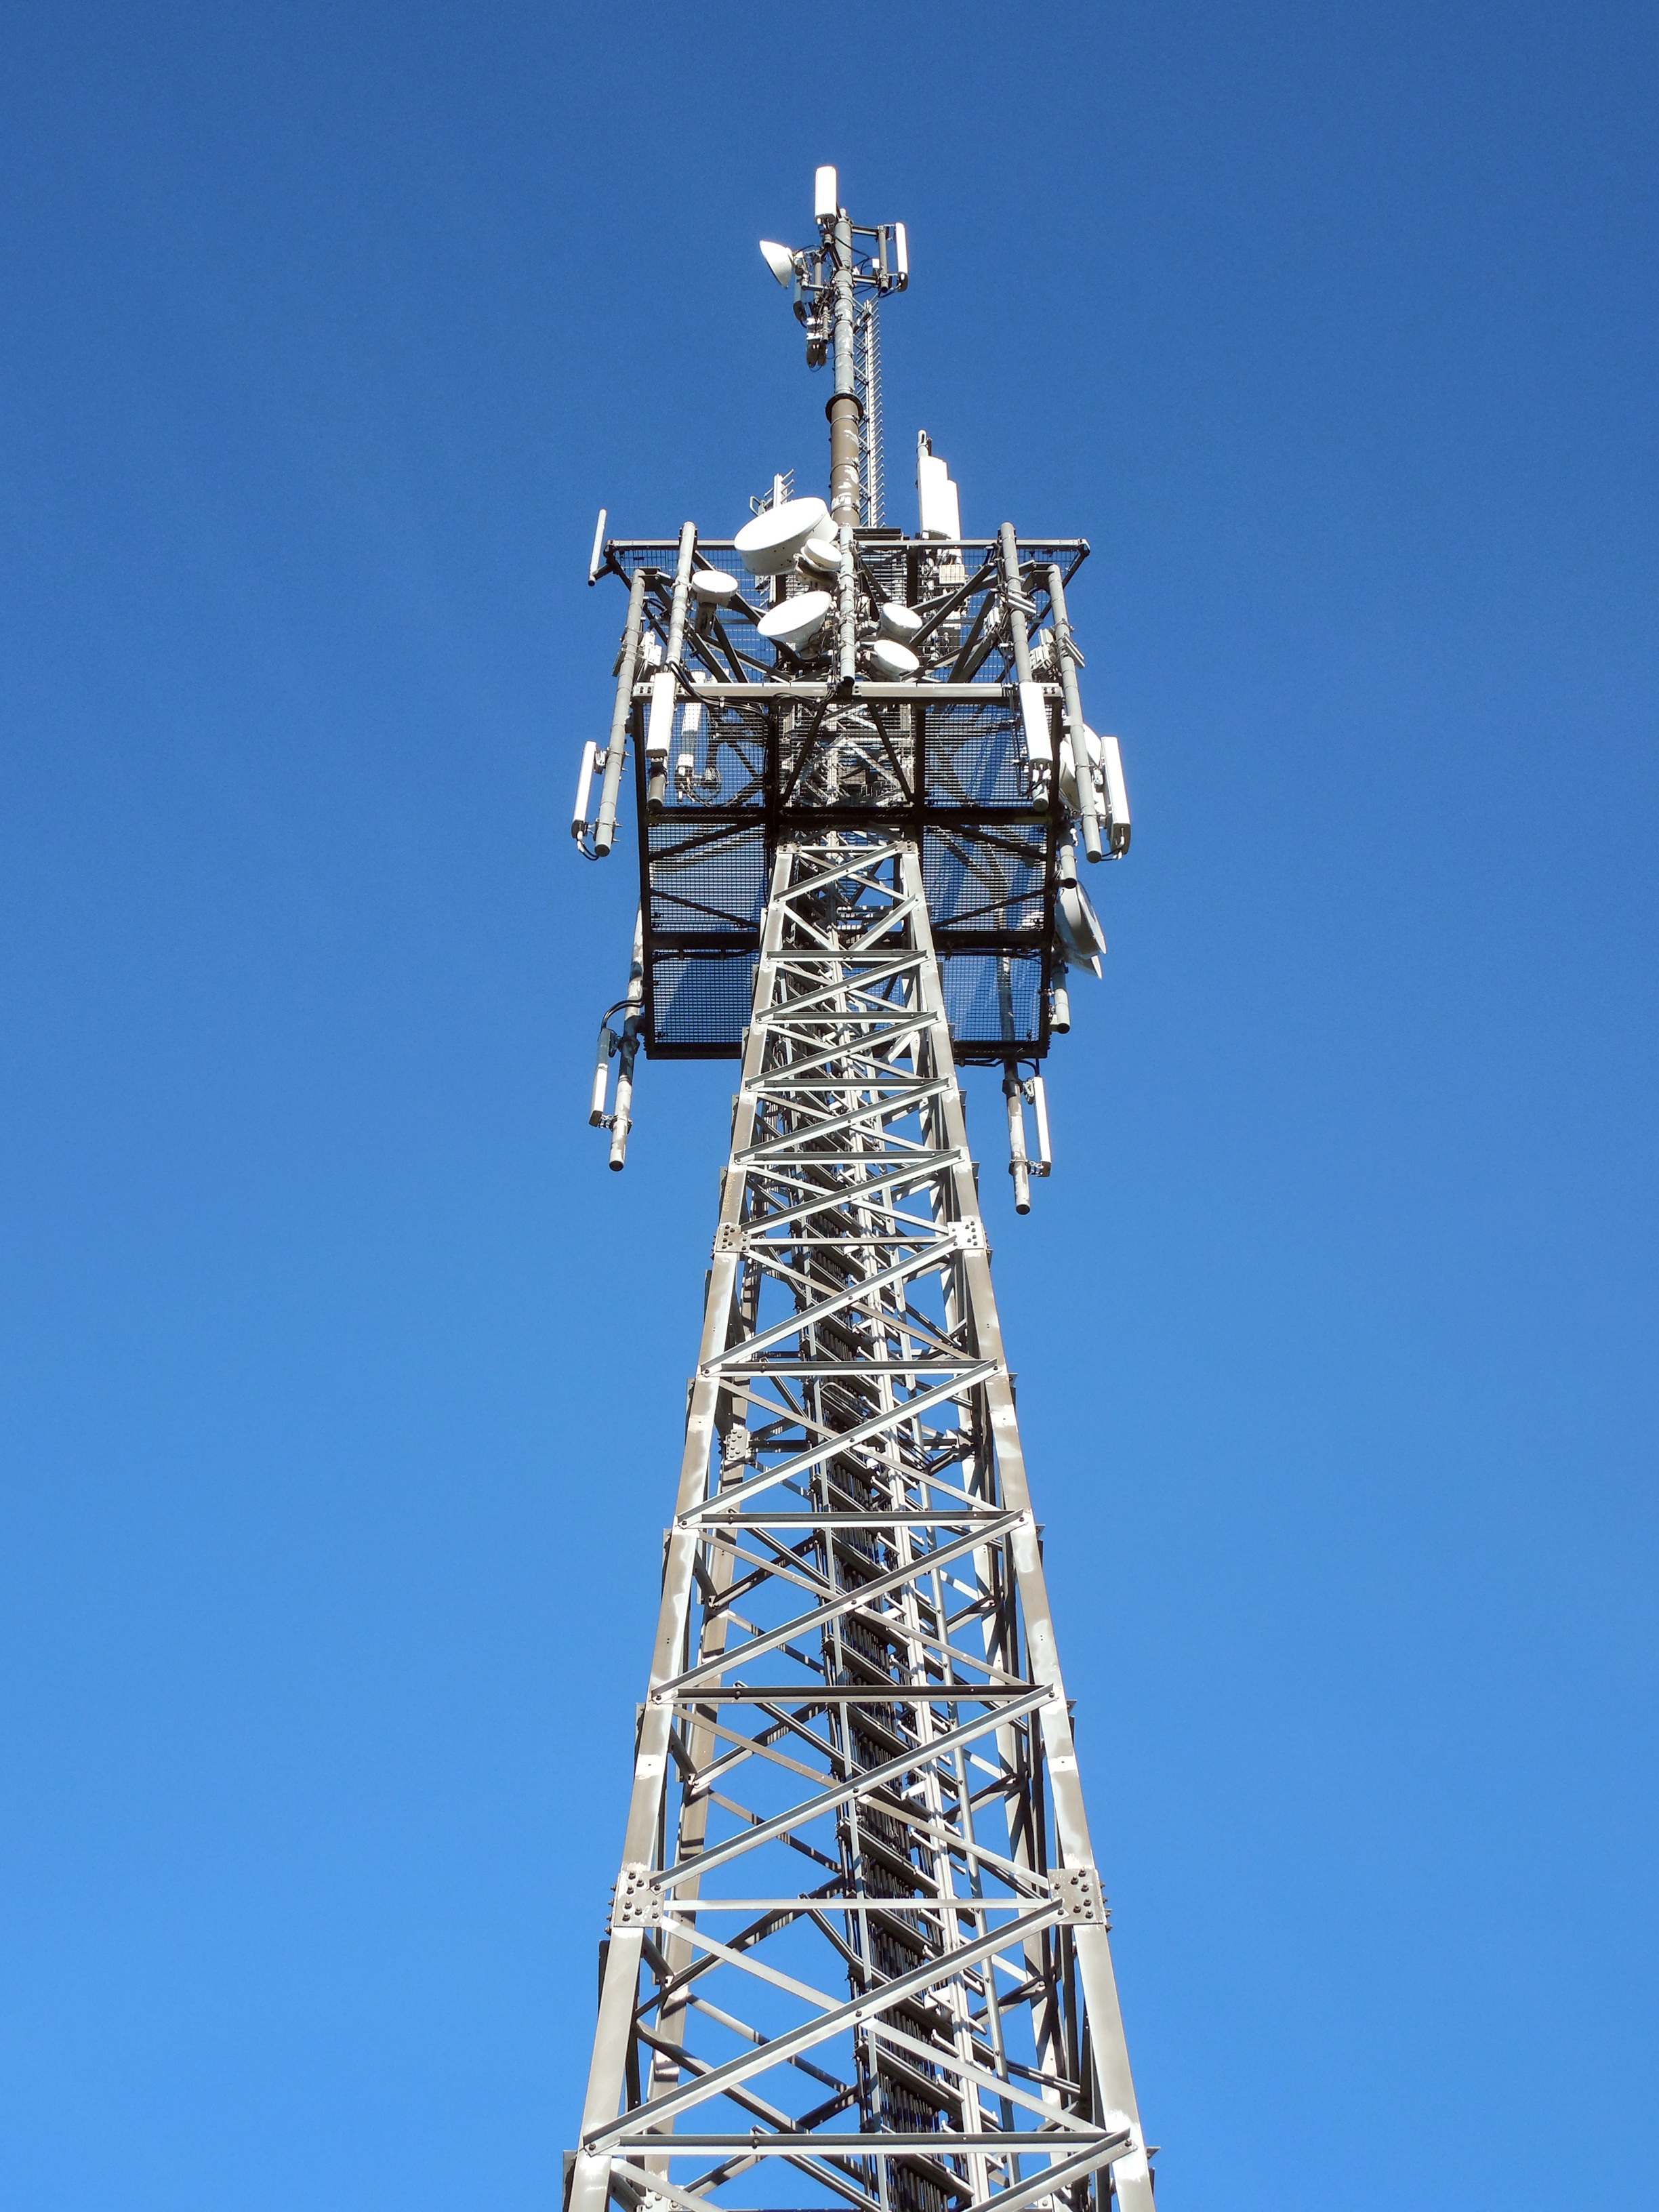
mobile, range, antenna, vehicle, tower, mast, communication, radio, reception, news, delivery, send, transmission tower, wireless technology, transmitter, radio antenna, radio mast, telecommunications masts, construction equipment, radio relay, telecommunications engineering